Edmond Genet

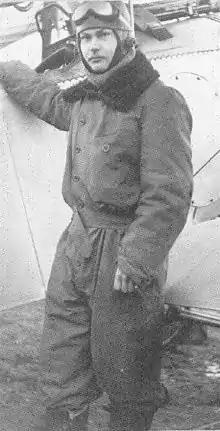
Genet while he was flying for the Lafayette Escadrille in France during the First World War

Edmond Charles Clinton Genet (November 9, 1896 – April 17, 1917) was the first American flier to die in the First World War after the United States declared war against Germany, shot down by anti-aircraft artillery on April 17, 1917.